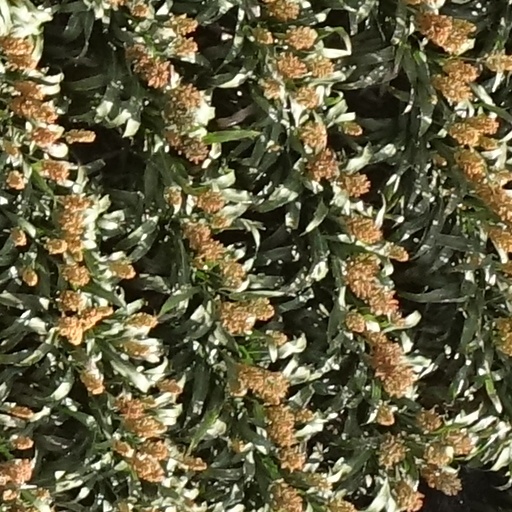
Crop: sorghum